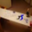
Label: table